David J. Foster

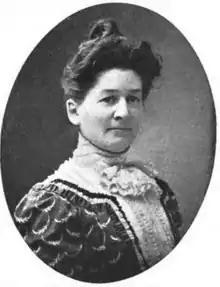
Mabel Allen Foster

Foster married Mabel M. Allen Foster in 1883. They had three children together, Mabel Foster, Mathilde Foster and Mildred Foster.